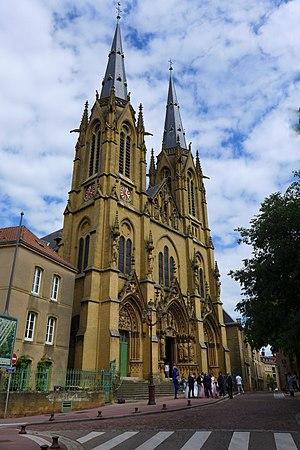
L’église Sainte-Ségolène est un édifice de culte catholique, situé place Jeanne-d’Arc sur la colline Sainte-Croix, dans le quartier de l’Ancienne Ville à Metz. L’édifice fait l’objet d’un classement partiel et d’une inscription au titre des monuments historiques depuis le 29 septembre 1981. Il est classé en totalité depuis le 4 avril 2013.